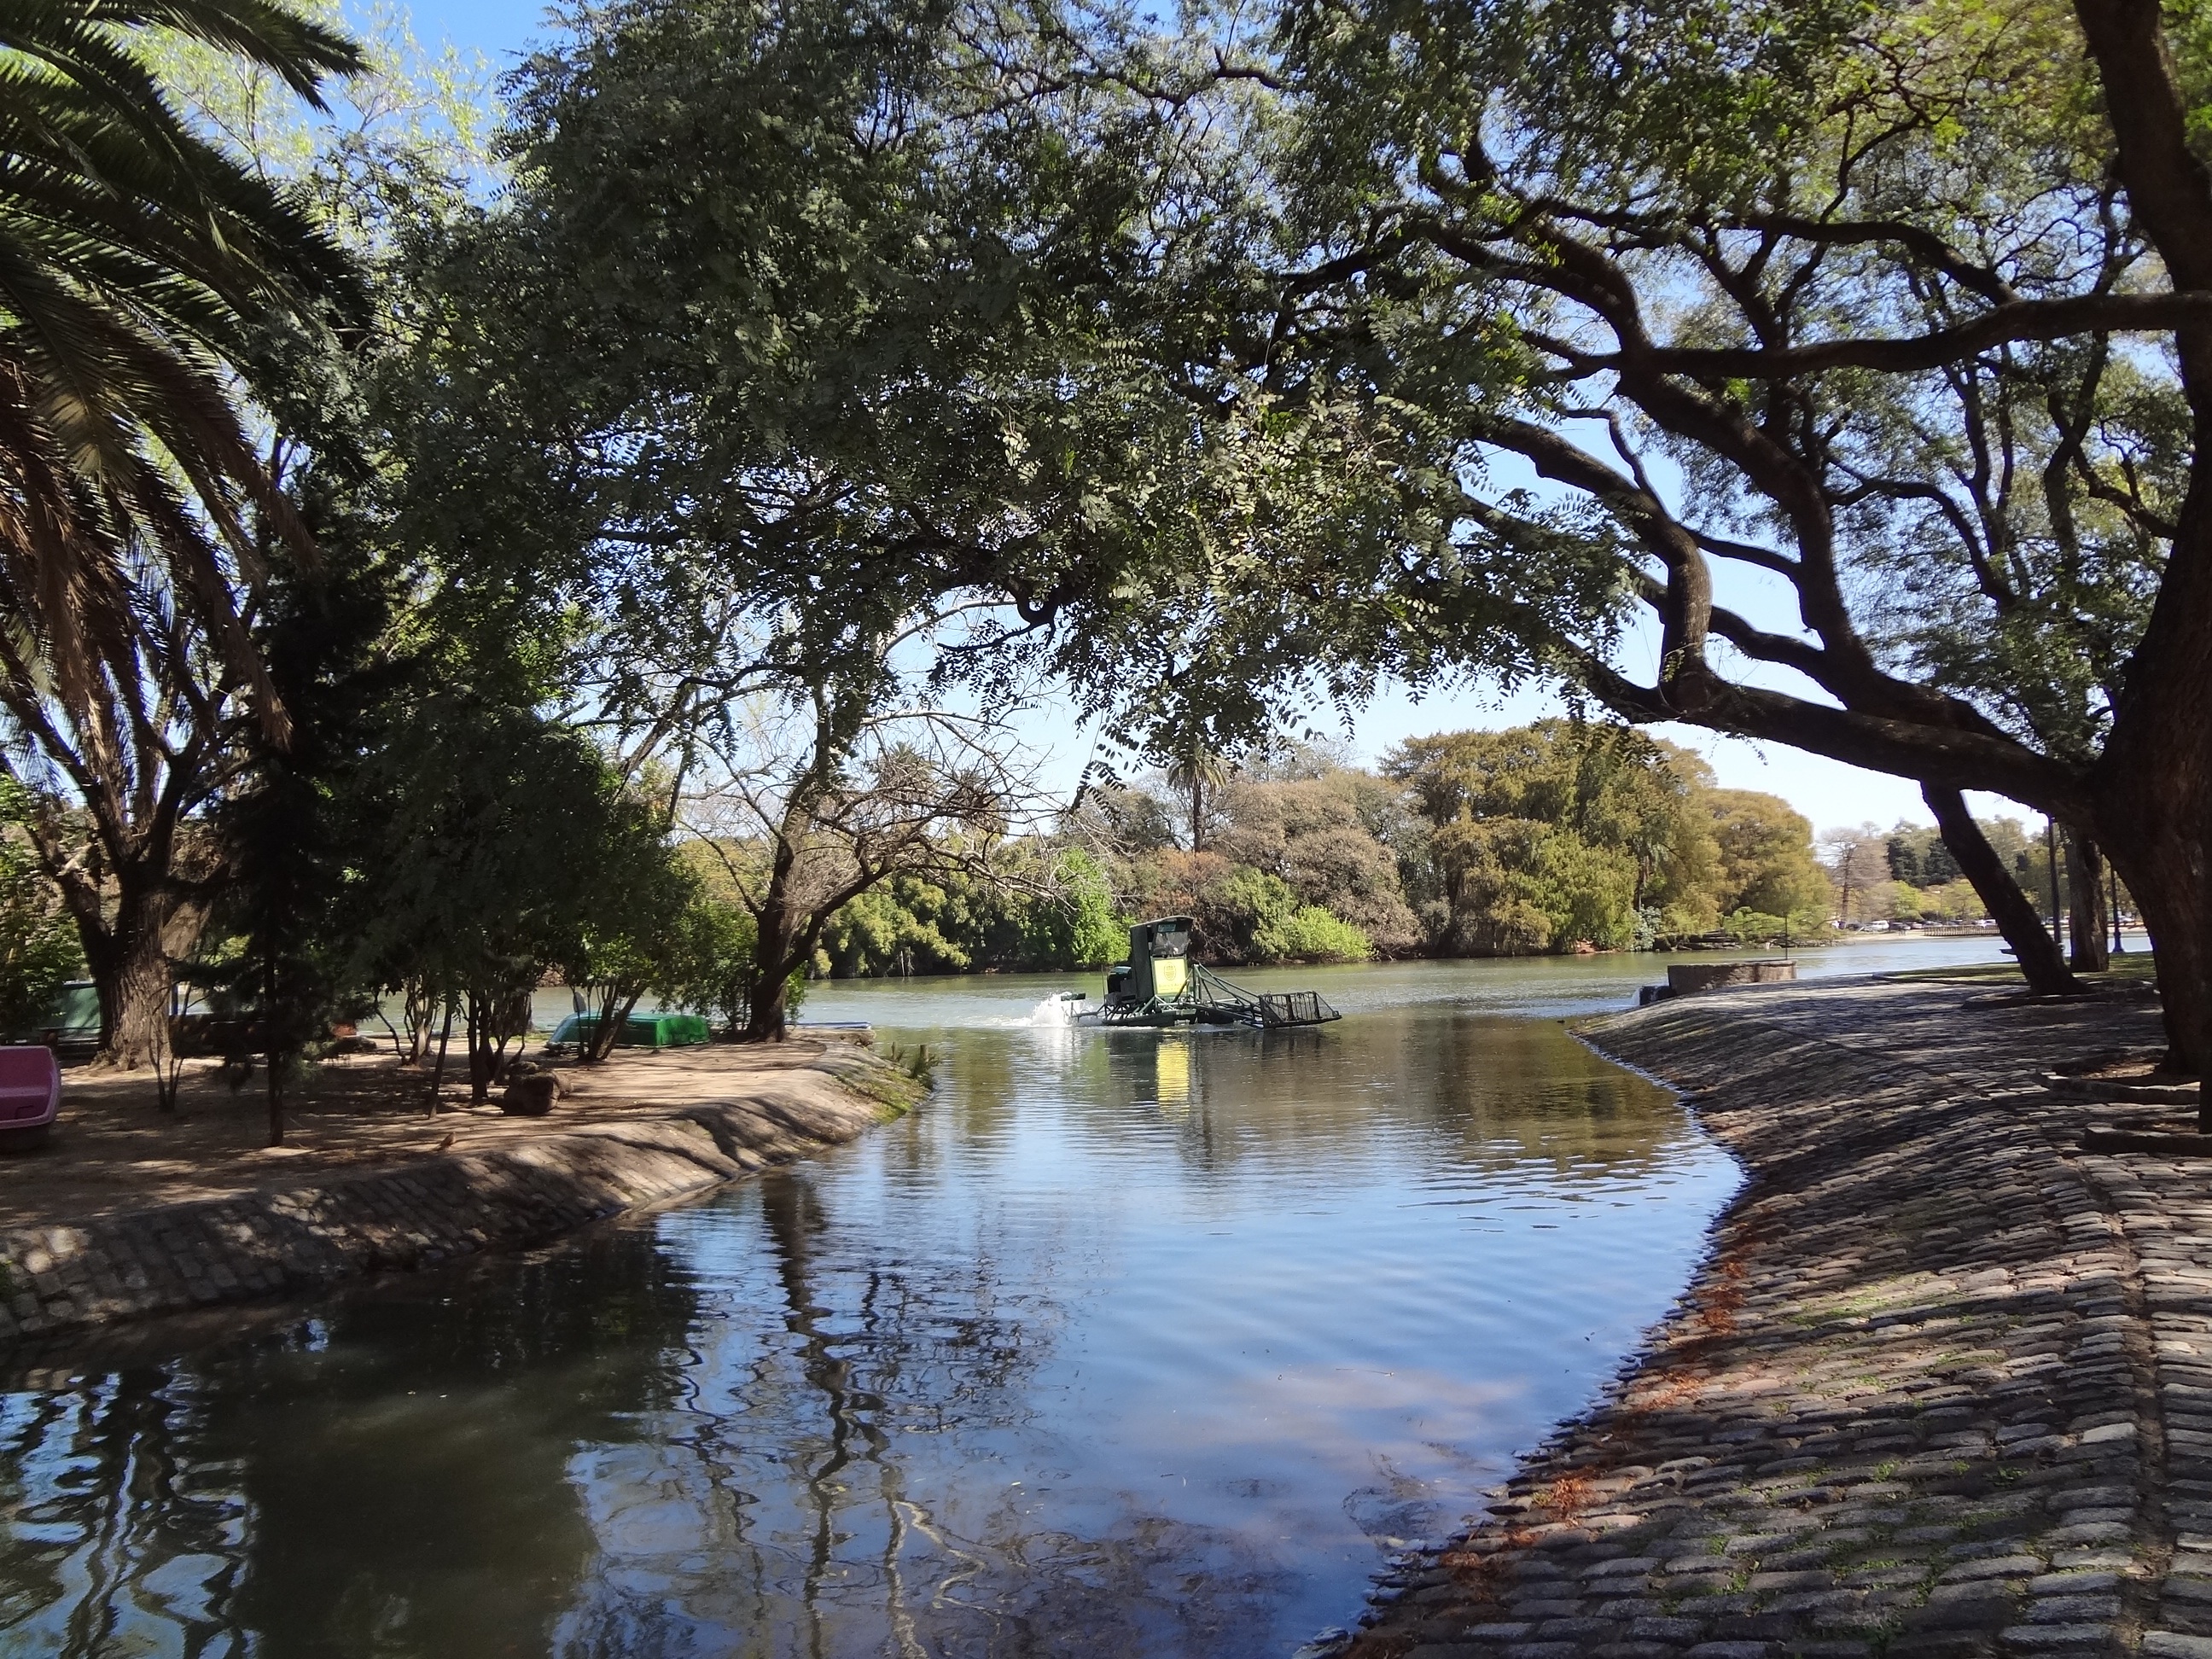
tree, water, lake, river, canal, pond, reflection, waterway, body of water, trees, buenos aires, woody plant, bayou, groves of palermo